Answer in natural language. Estimate the real world distances between objects in the image. Which object is closer to brown top white leg dining table (marked A), artistic colourful white paper drawing scenario (marked B) or Window (marked C)? Choose between the following options: artistic colourful white paper drawing scenario (marked B) or Window (marked C)
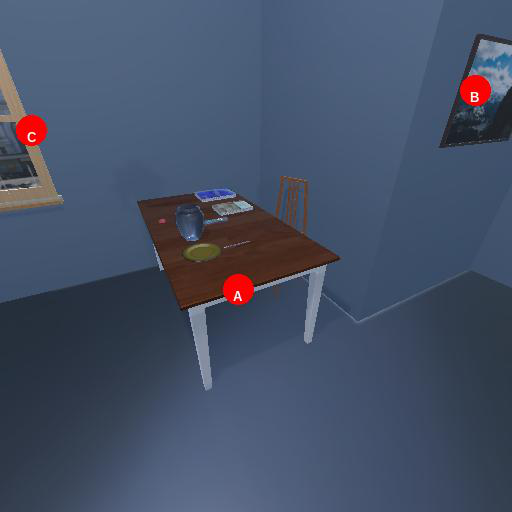
<answer>artistic colourful white paper drawing scenario (marked B)</answer>